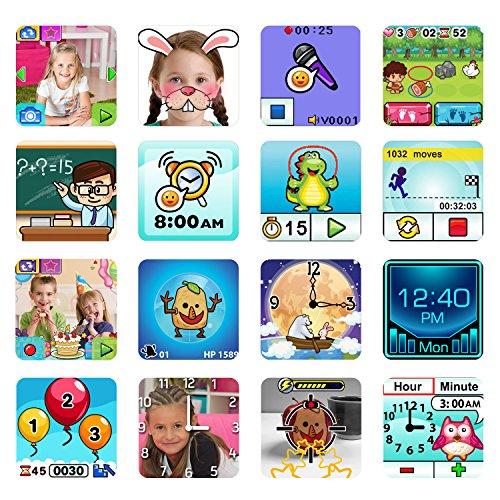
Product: VTech KidiZoom Smartwatch DX2 Special Edition Skateboard Swoosh with Bonus Royal Blue Wristband
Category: Toys & Games | Kids' Electronics
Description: Online special edition with changeable wristband is also available in vivid violet; other online exclusive colors for single non-changeable wristband are also available in pink, camouflage, and black.
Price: $49.47
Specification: ProductDimensions:8.9x0.7x1.8inches|ItemWeight:2.24ounces|ShippingWeight:9.6ounces(Viewshippingratesandpolicies)|ASIN:B073RFXSG8|Itemmodelnumber:80-193809|Manufacturerrecommendedage:4-12years|Batteries:1LithiumPolymerbatteriesrequired.(included)